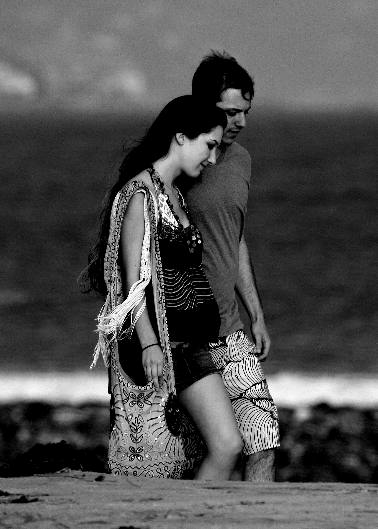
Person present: Yes